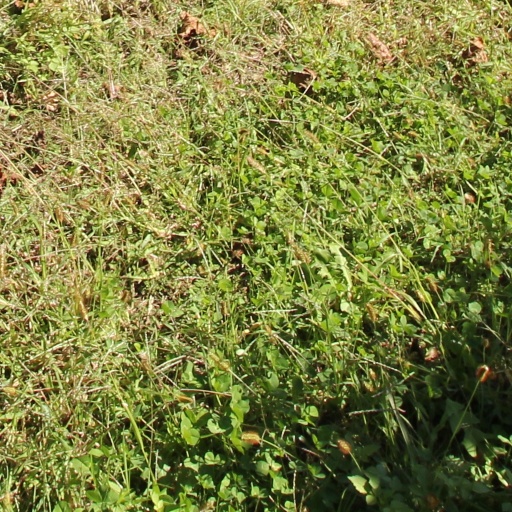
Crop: grape